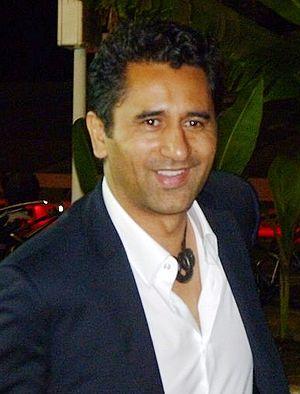
Cliff Curtis au MIPCOM 2011, à Cannes.